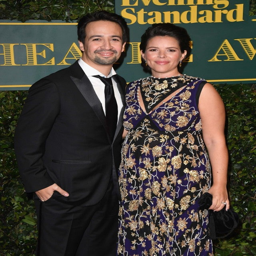
dramatist and woman at awards